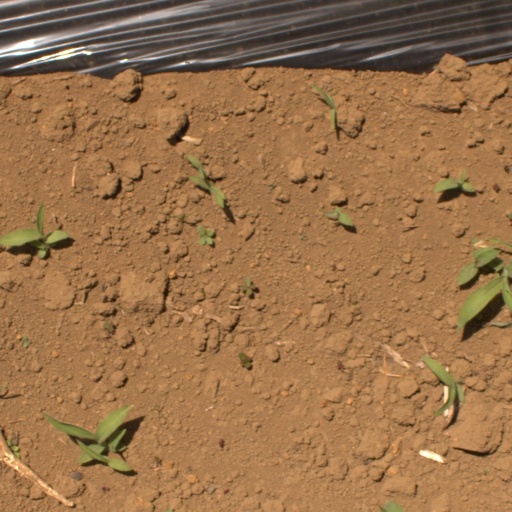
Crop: Jerusalem artichoke